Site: brandenburg
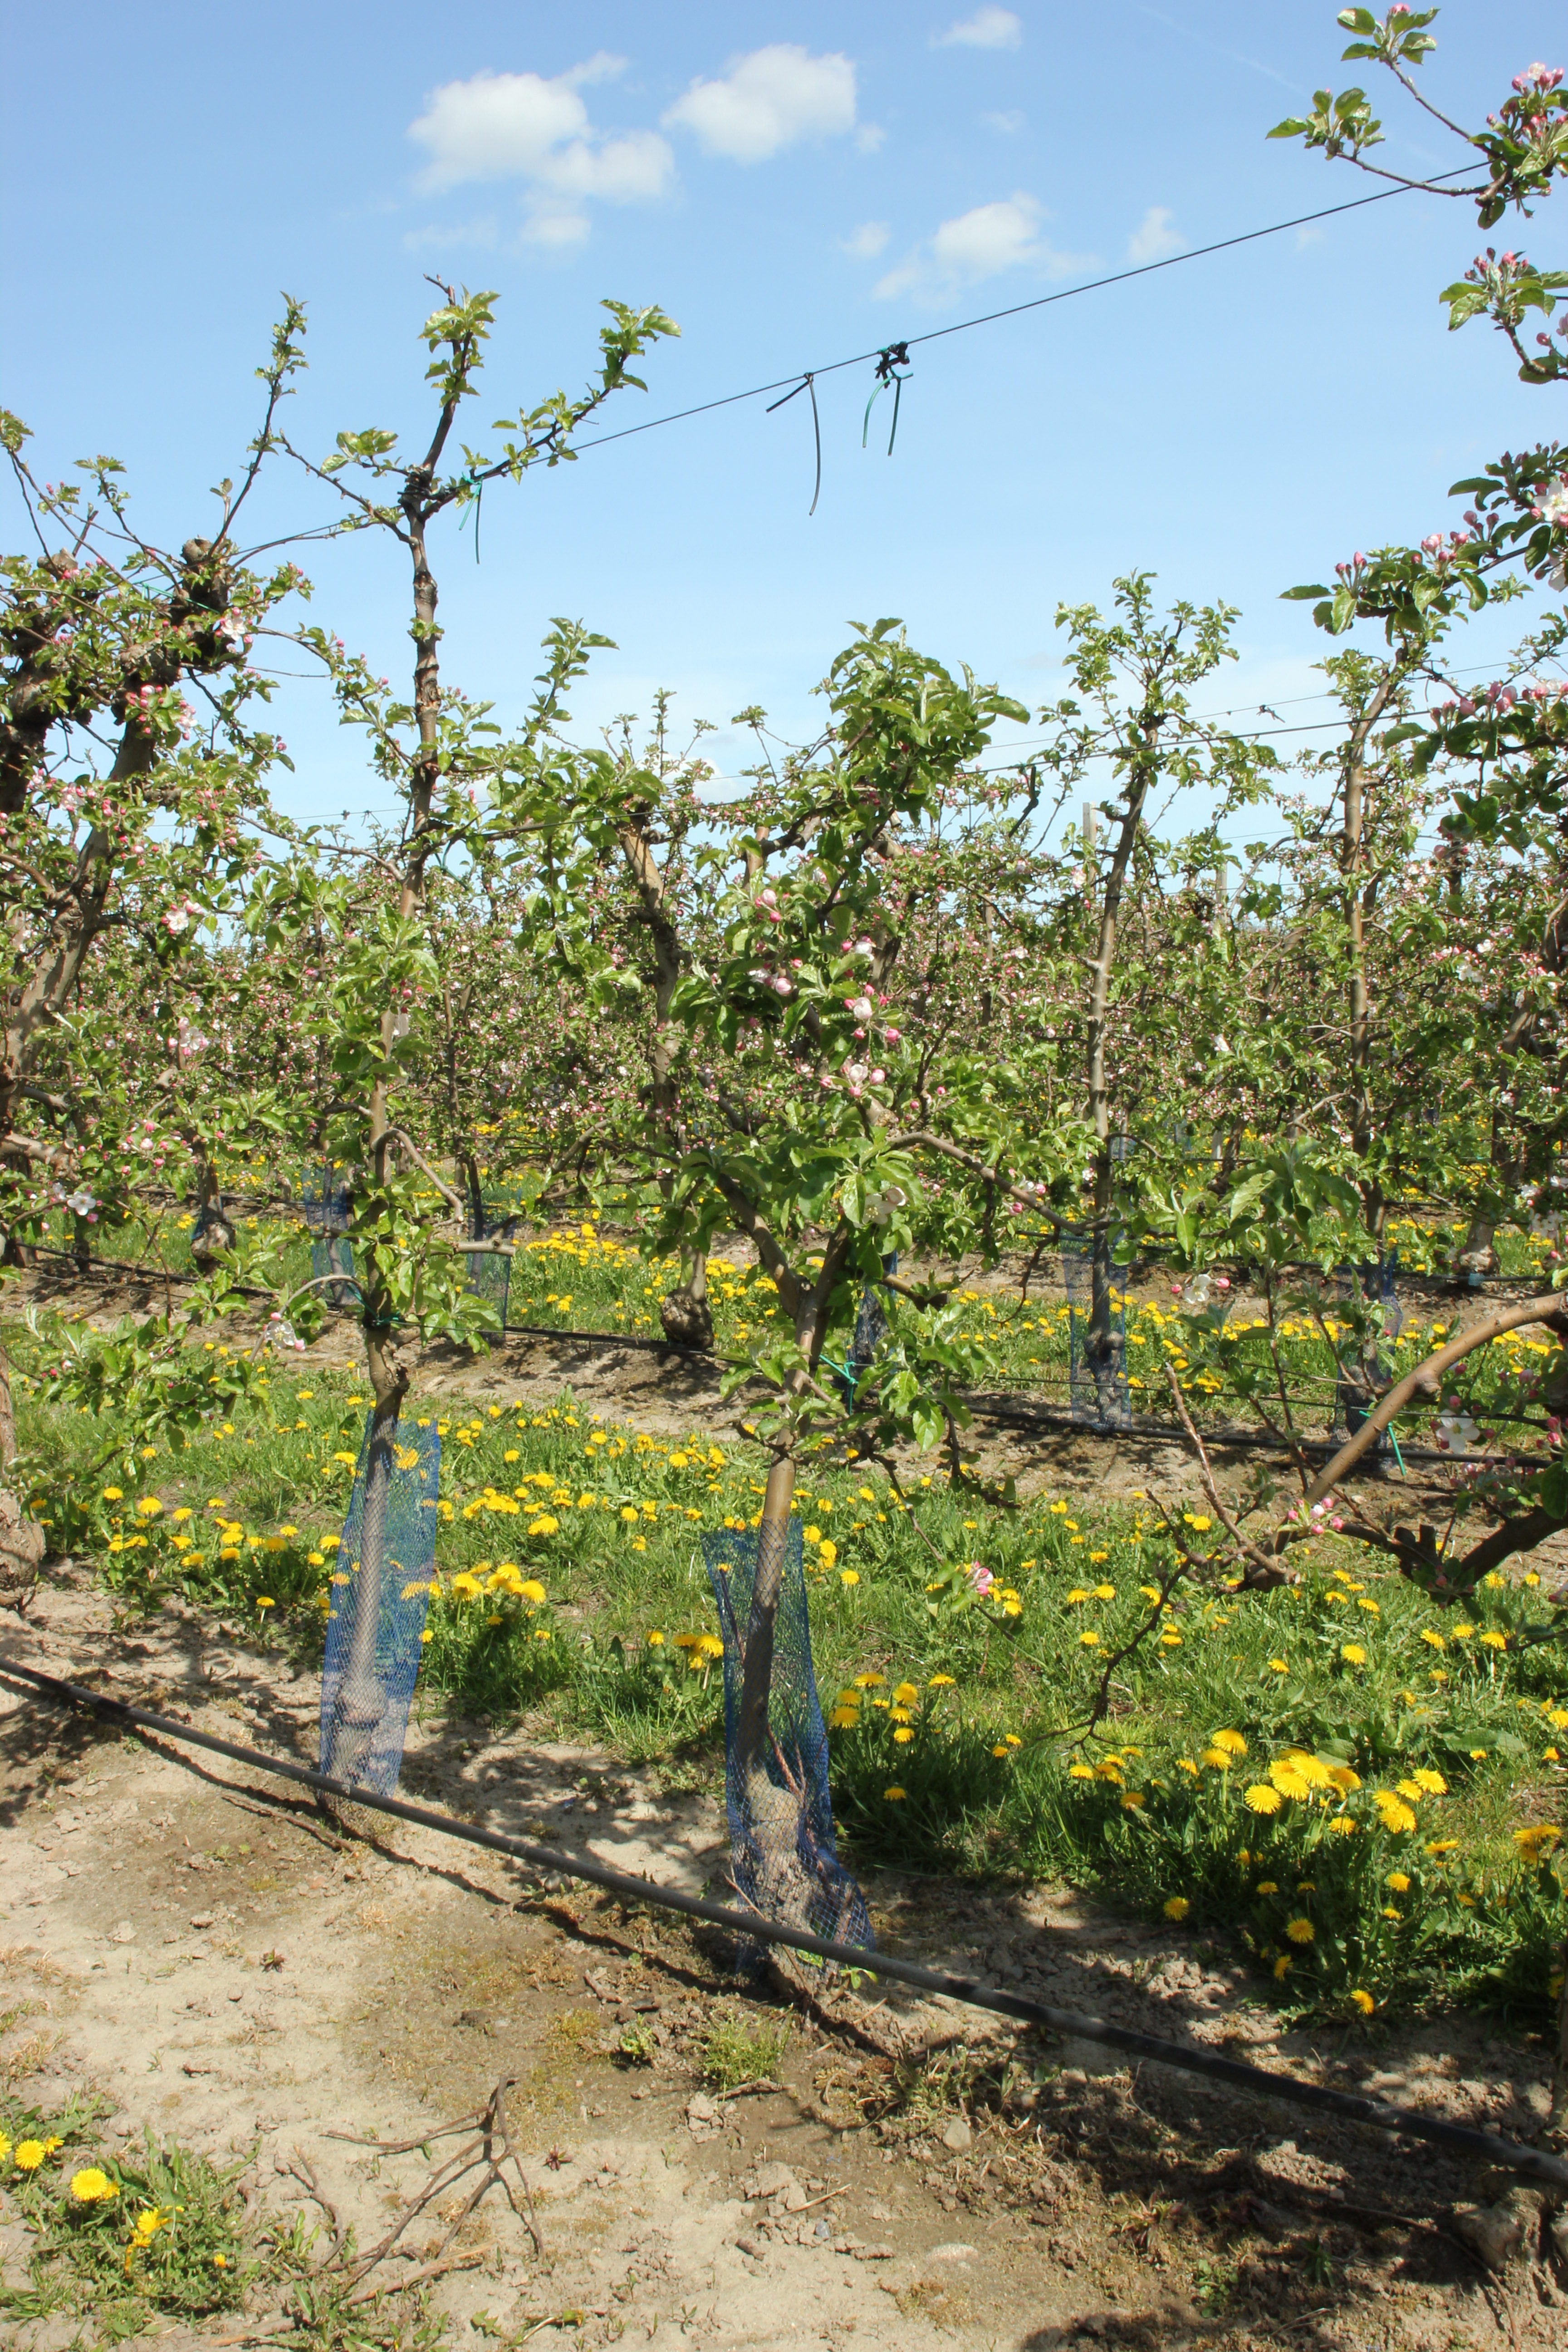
Growth stage (BBCH 57): Inflorescence emergence